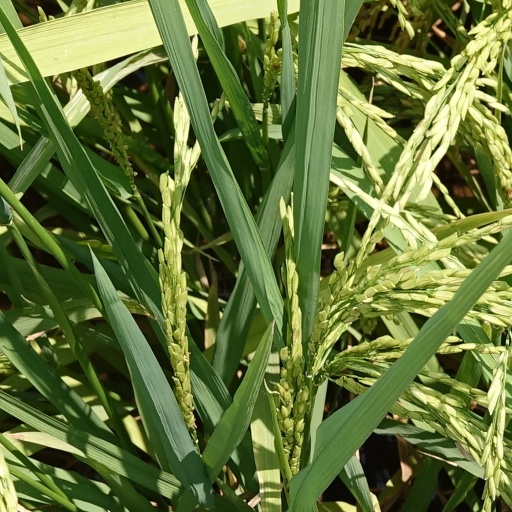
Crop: rice